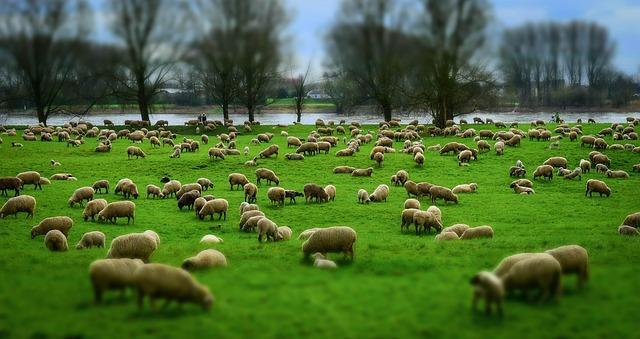
sheep